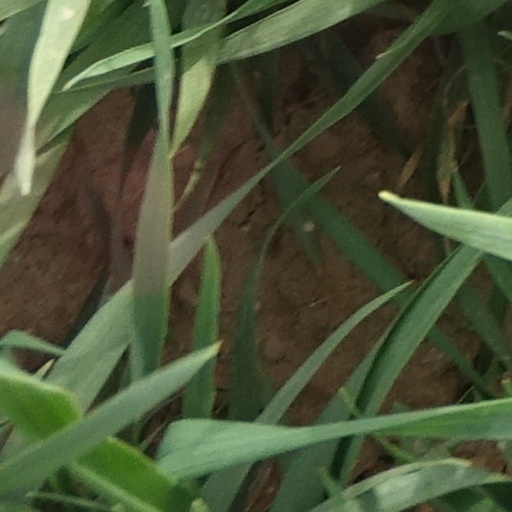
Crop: wheat